Pevensey Court House

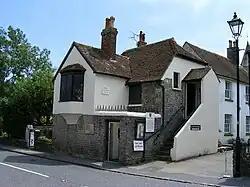
Pevensey Court House

Pevensey Court House, formerly known as Pevensey Town Hall, is a municipal building in the High Street, Pevensey, East Sussex, England. The structure, which currently accommodates a local history museum, is a Grade II listed building.